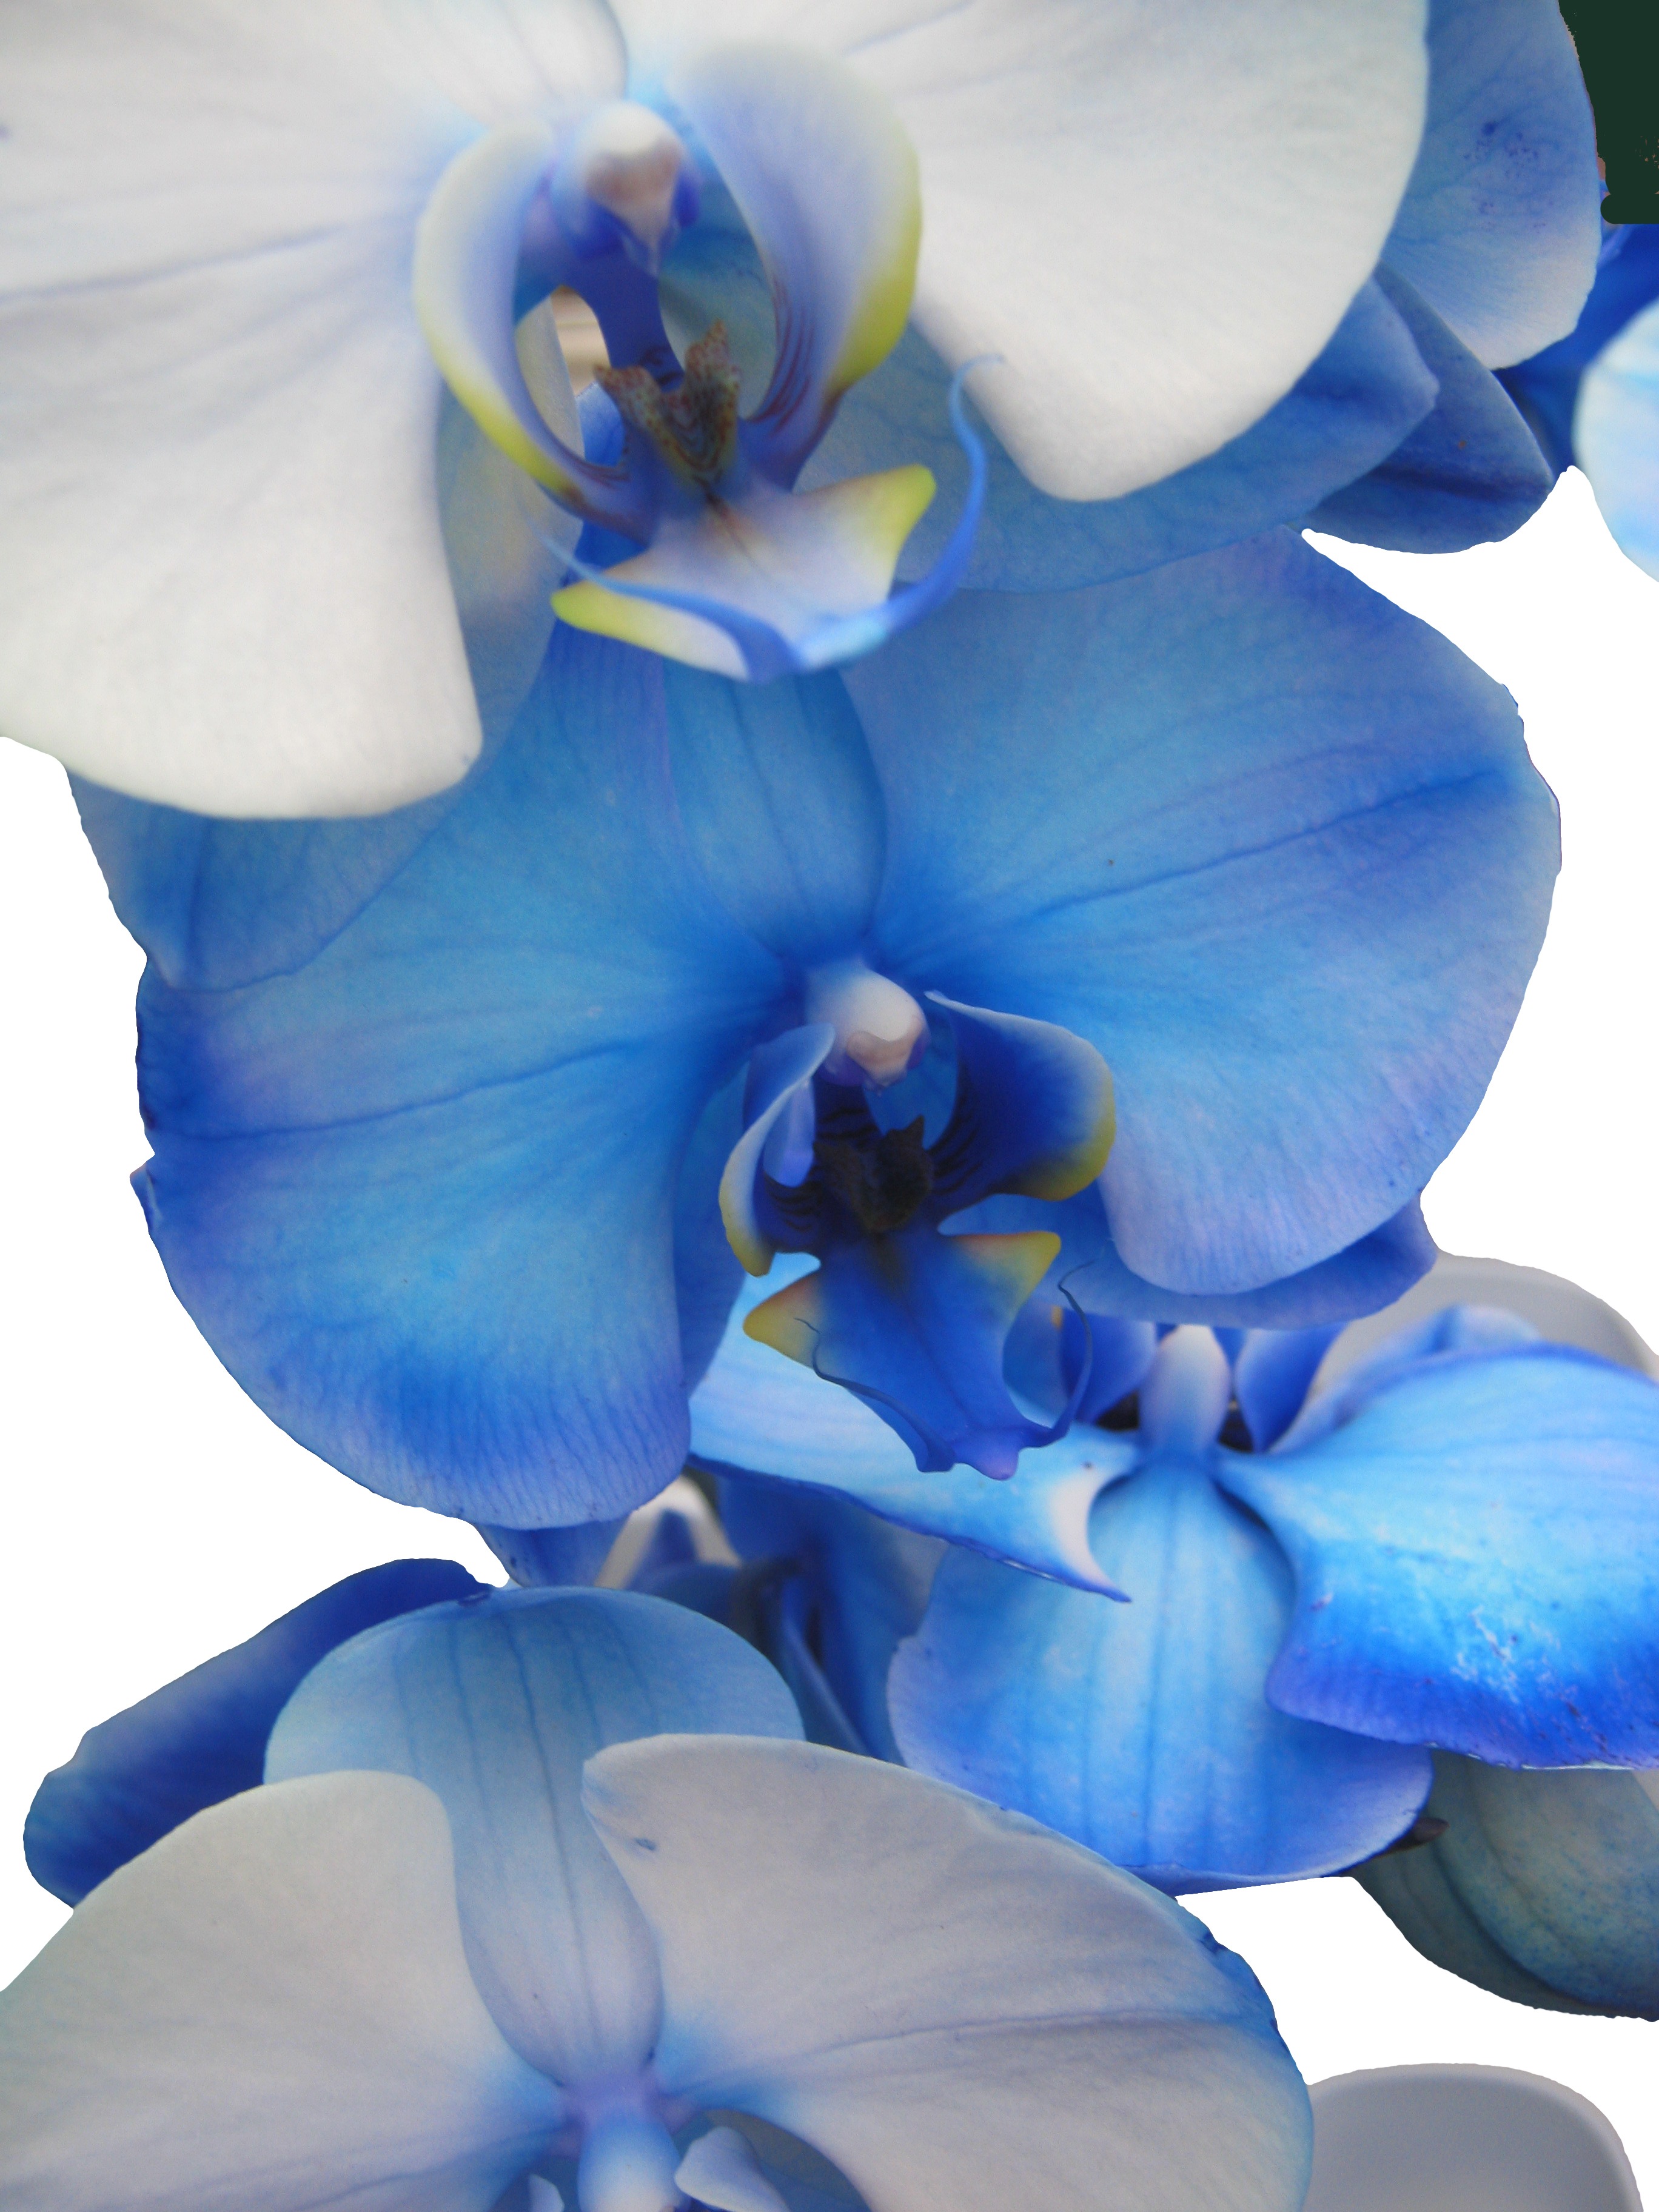
plant, flower, petal, decoration, blue, flora, orchid, human body, iris, eye, organ, tender, flowering plant, light blue, orchidaceae phaleonopsis, orchid like, land plant, iris family